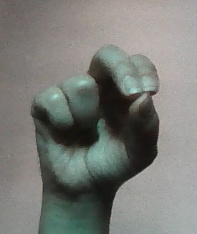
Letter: gaaf